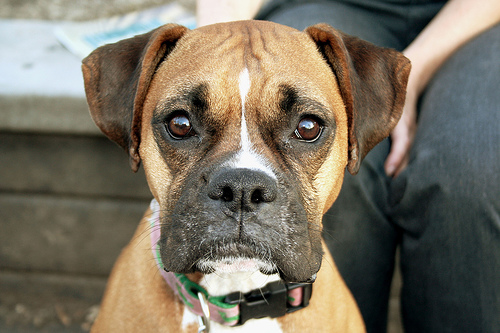
Breed: Boxer